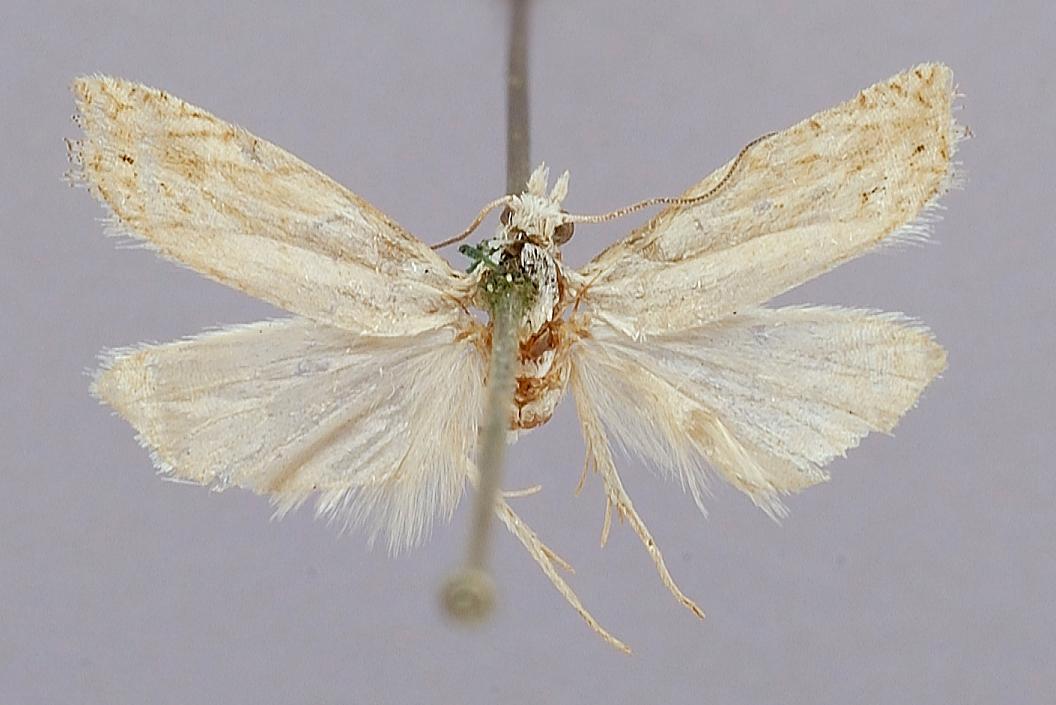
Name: Eucosma pergandeana flavana
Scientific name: Eucosma pergandeana flavana Fernald, 1905
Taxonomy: Animalia, Arthropoda, Insecta, Lepidoptera, Tortricidae
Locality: Texas, United States
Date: [Not Stated]